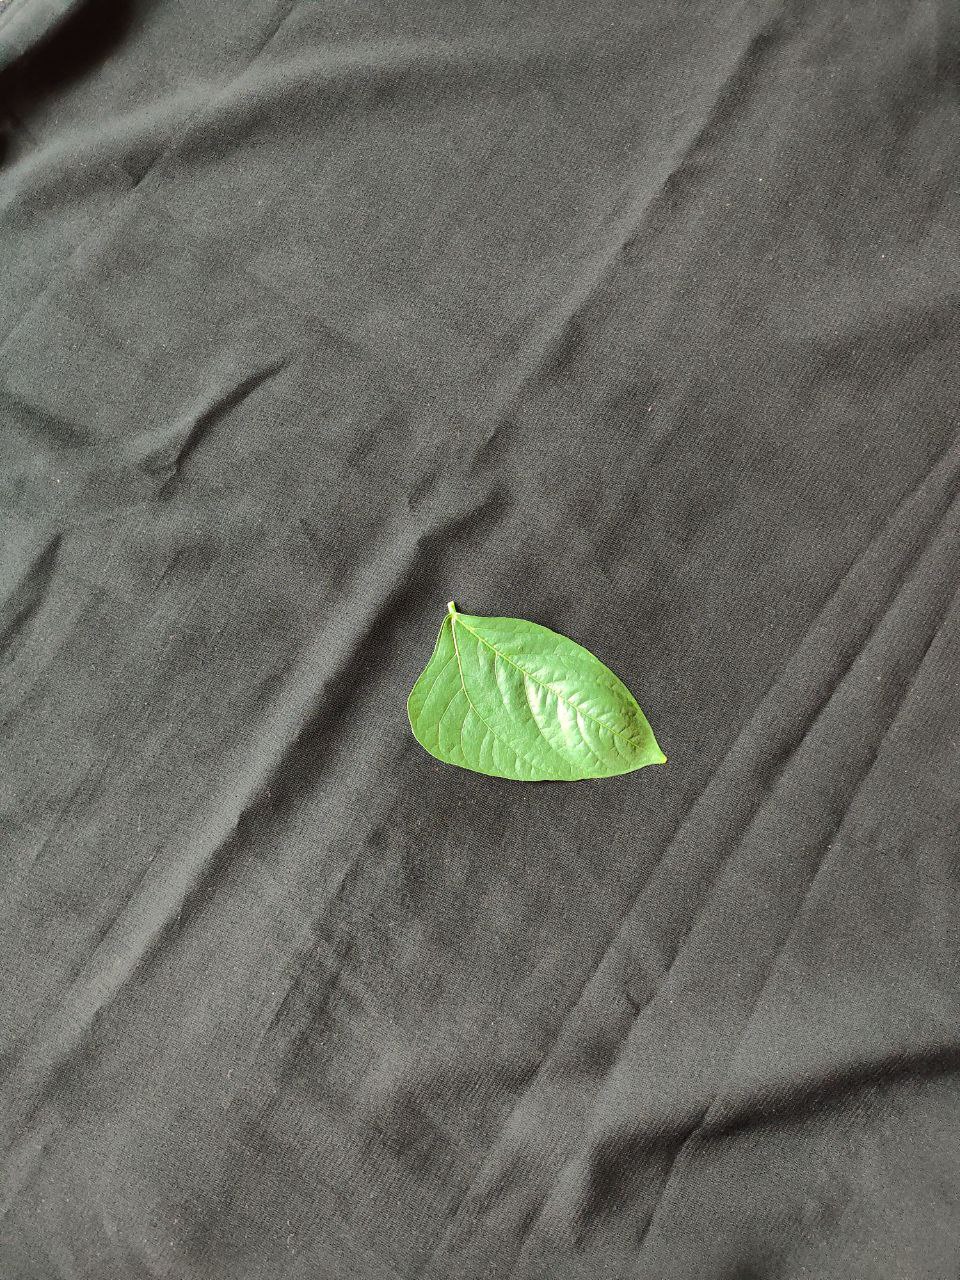
Crop: cowpea
Leaf condition: Fresh Leaf